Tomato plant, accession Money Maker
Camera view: tilt-top (135 deg); turntable rotation: 150 degrees
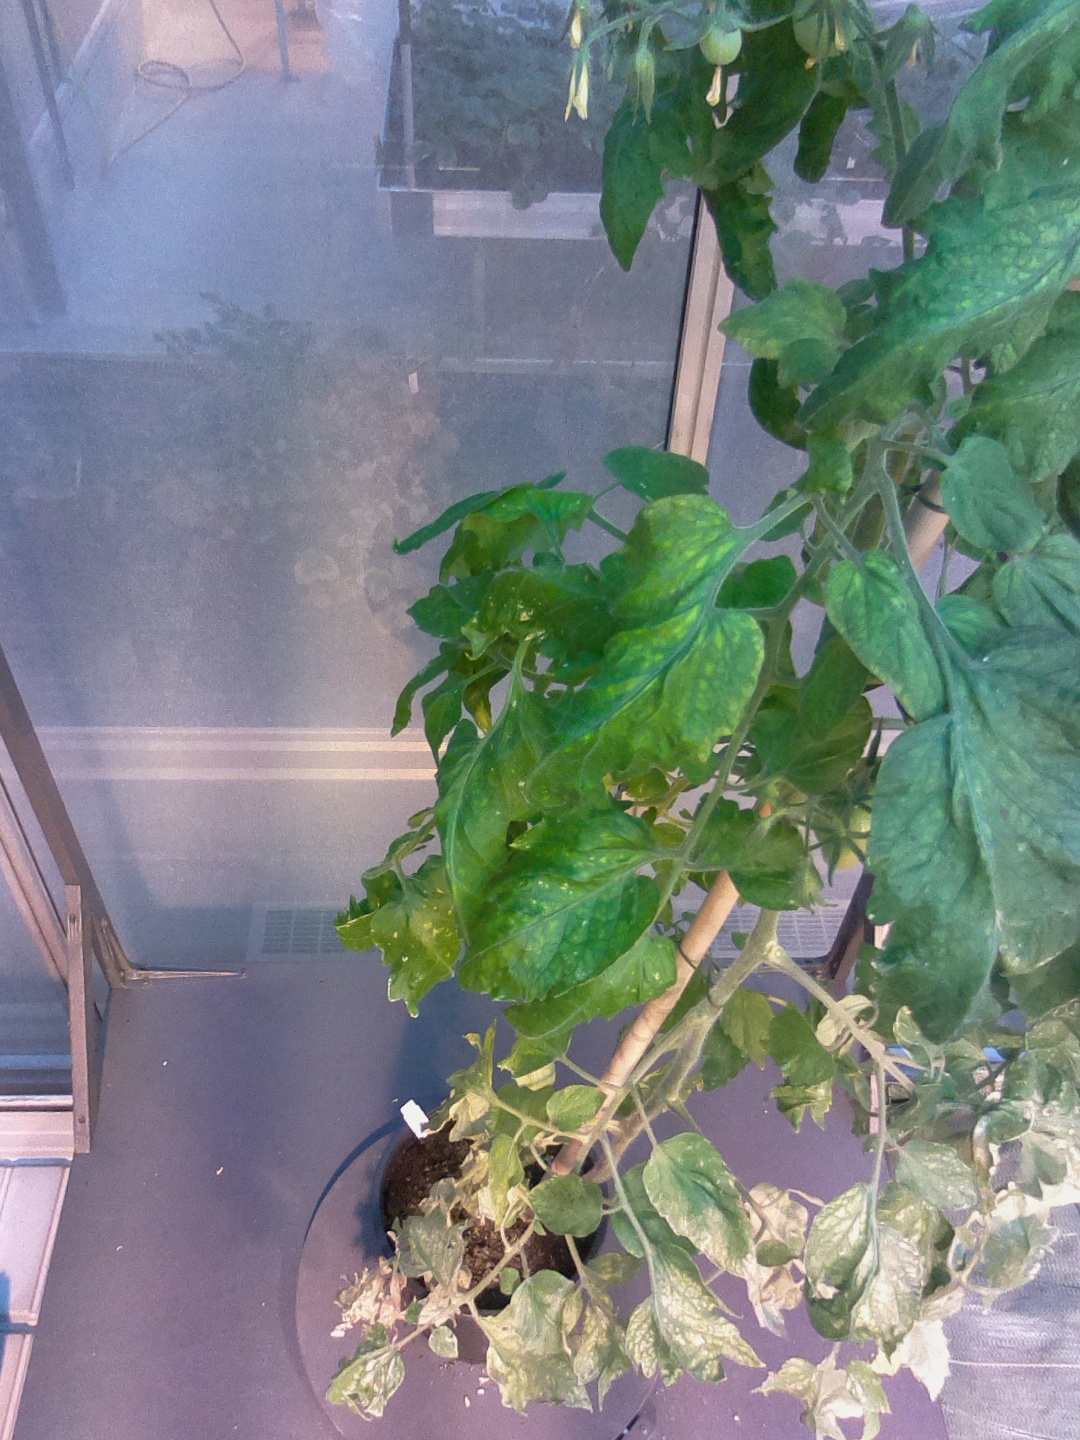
BBCH growth stage 72: 20%-30% of final fruit size